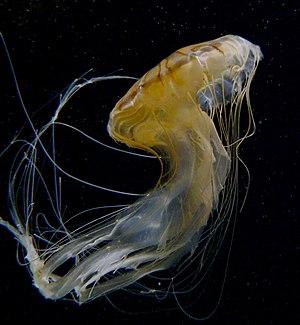
Le terme méduse est un nom vernaculaire désignant les formes libres de nombreux groupes de cnidaires et qui s'opposent donc aux formes polypes, sessiles. En apparence, ces animaux gélatineux sont très frustes. Ils sont dépourvus de squelette, de cerveau et de poumon mais, en réalité, leur structure est complexe, et ils peuvent posséder des structures sensorielles très élaborées comme des ocelles, rassemblées au sein de rhopalies.
Cette page a pour objet de présenter un arbre phylogénétique des Cnidaria, c'est-à-dire un cladogramme mettant en lumière les relations de parenté existant entre leurs différents groupes, telles que les dernières analyses reconnues les proposent. Ce n'est qu'une possibilité, et les principaux débats qui subsistent au sein de la communauté scientifique sont brièvement présentés ci-dessous, avant la bibliographie.